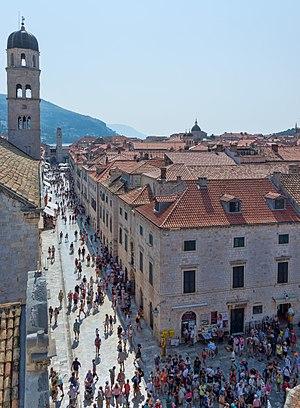
Dubrovnik - Stradun
Dubrovnik, ou Raguse de l'italien Ragusa, est une ville et une municipalité de Croatie, capitale du comitat de Dubrovnik-Neretva. Elle fut autrefois la capitale d'une république maritime connue sous le nom de république de Raguse. Ses habitants, ainsi que ce qui s'y rapporte, s'appellent encore des ragusains.